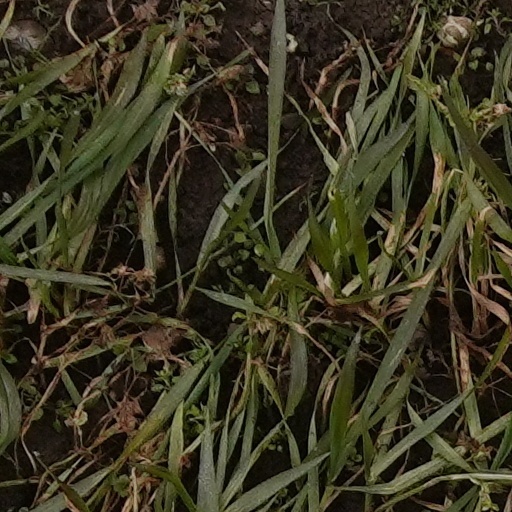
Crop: wheat